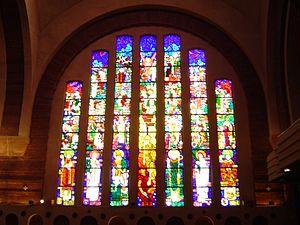
L'église Sainte-Odile est une église catholique située dans le 17ᵉ arrondissement de Paris, près de la Porte de Champerret. Elle est desservie par la station de métro du même nom. Son curé est actuellement Stéphane Biaggi.